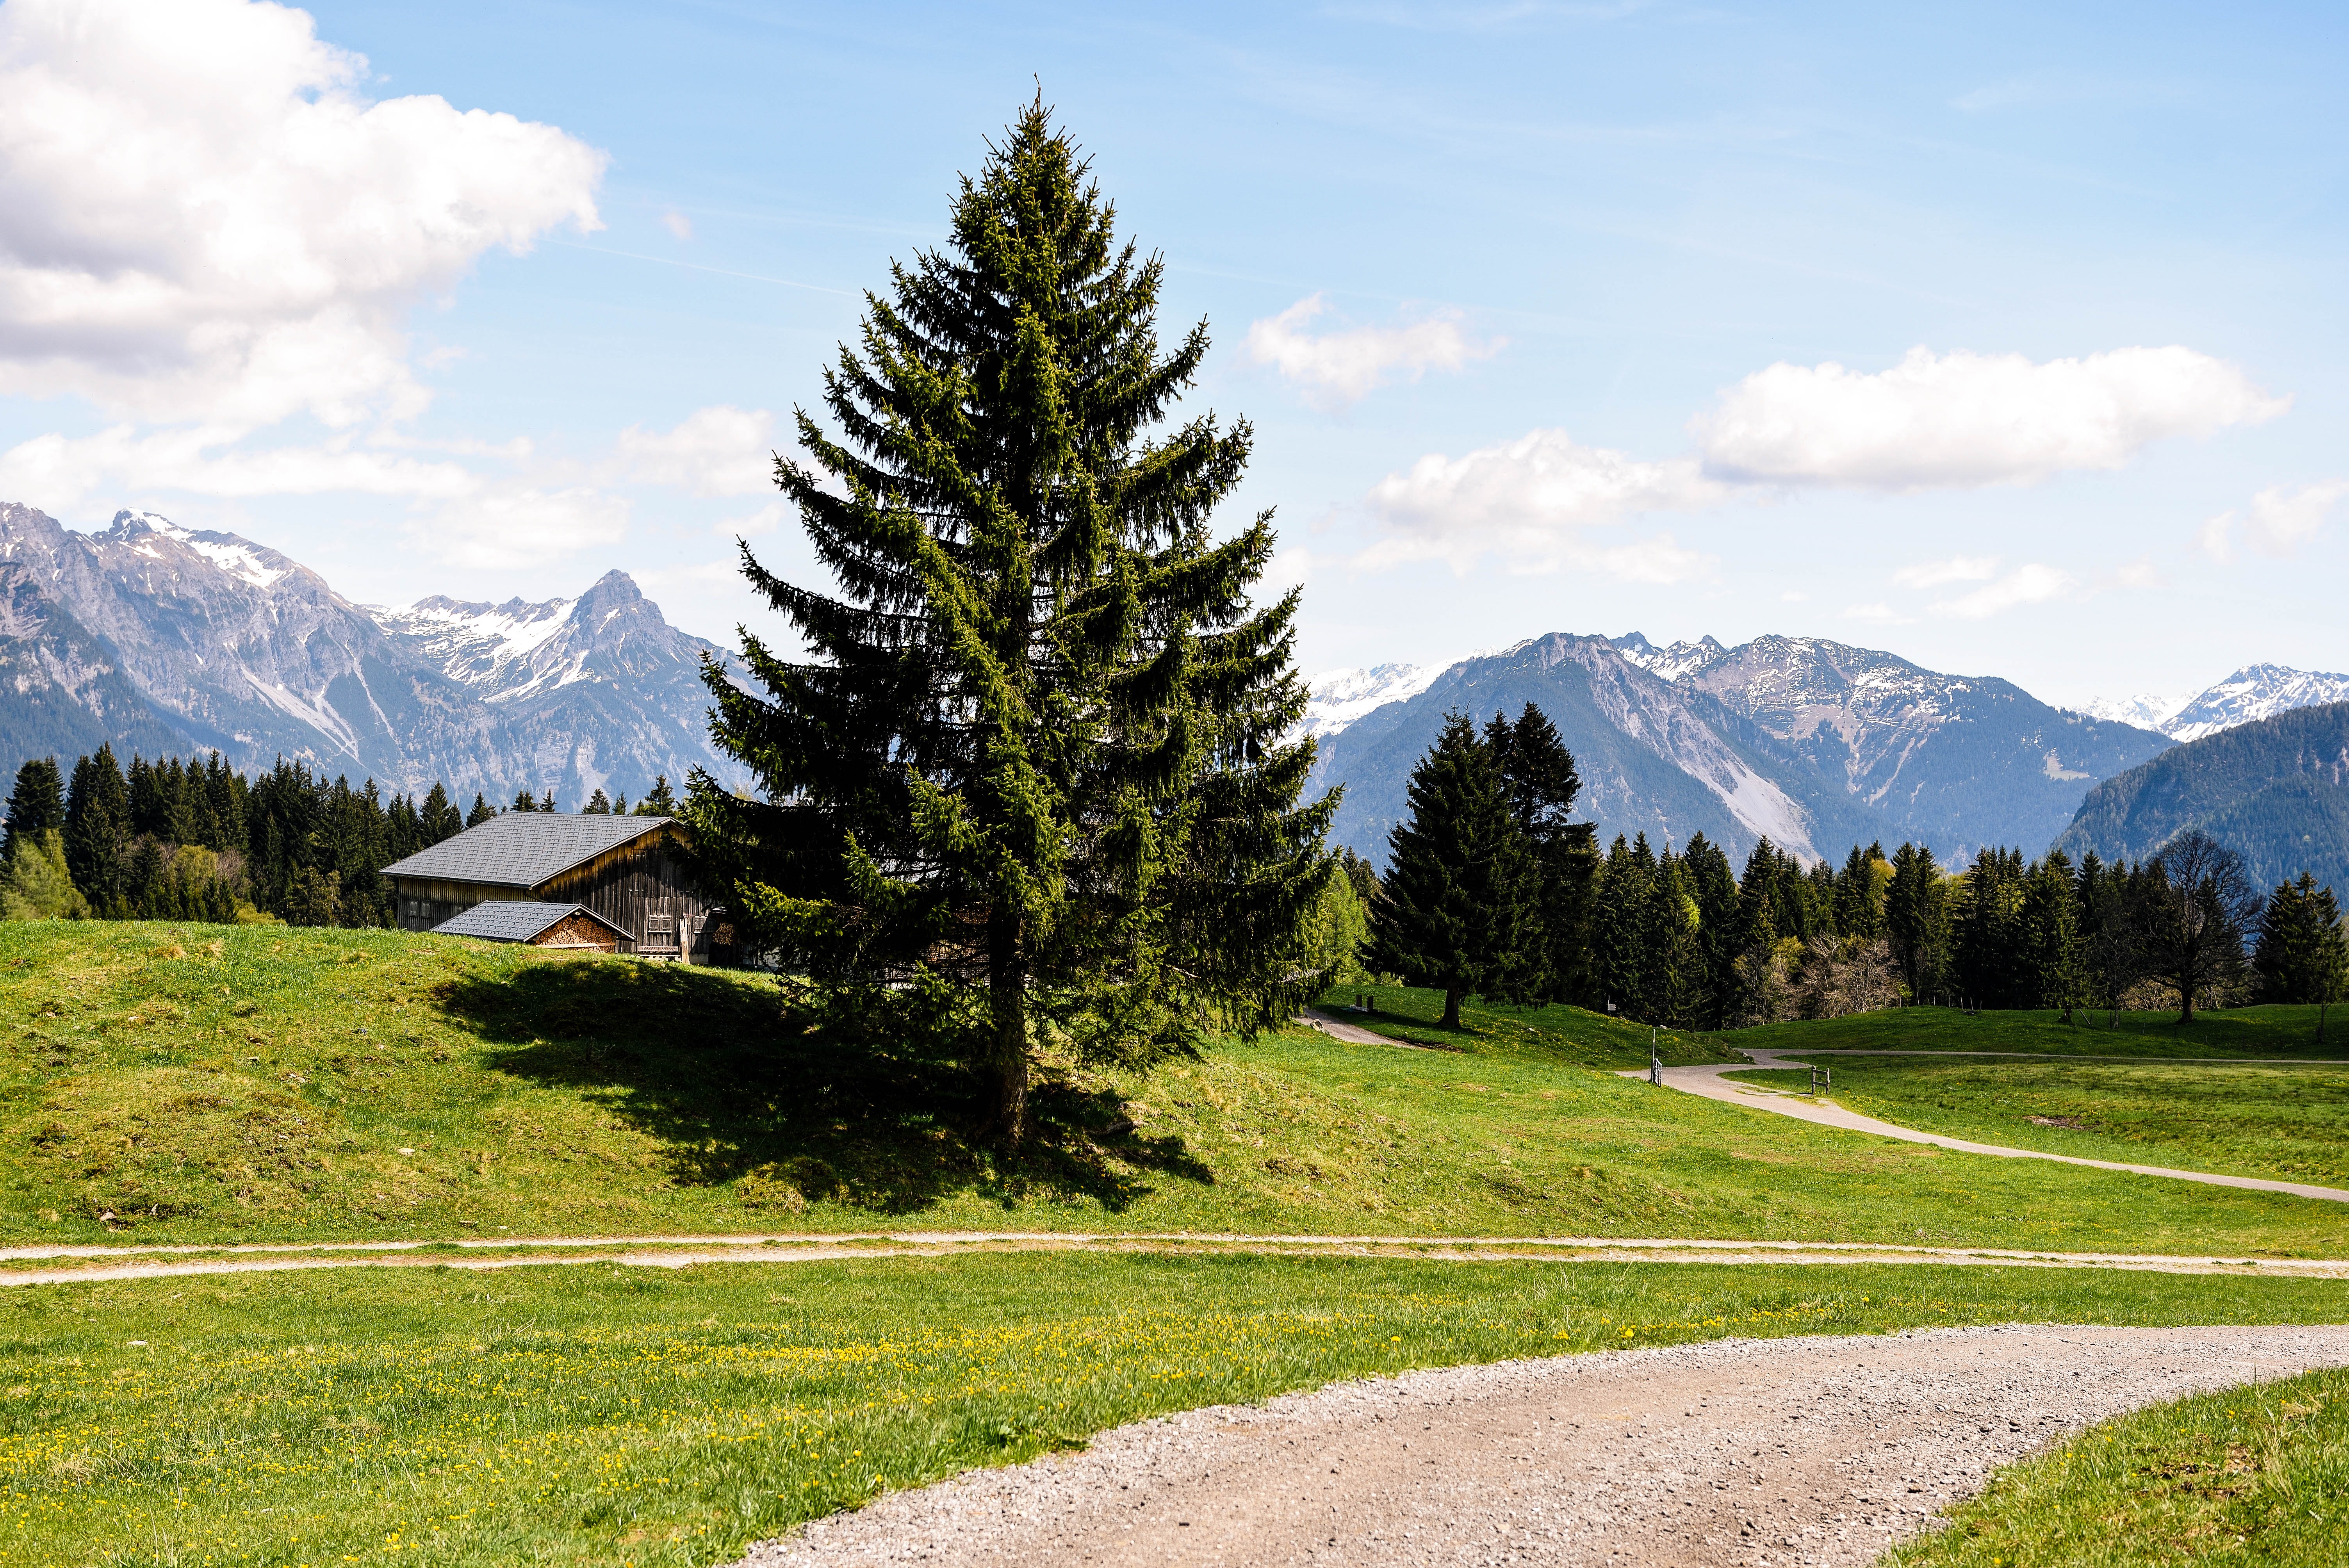
landscape, tree, nature, wilderness, mountain, sky, trail, meadow, hill, lake, valley, mountain range, ridge, mountains, alps, plateau, ecosystem, landform, mountain pass, geographical feature, woody plant, mountainous landforms